Temple of Minerva Medica (nymphaeum)

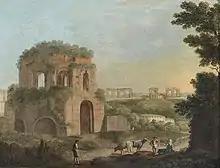
Paolo Anesi "Veduta con il Tempio di Minerva Medica e un acquedotto"; Oil on Canvas.

The Temple of Minerva Medica is a ruined nymphaeum of Imperial Rome which dates to the late 3rd or early 4th century CE. It is located between the Via Labicana and Aurelian Walls and just inside the line of the Anio Vetus. Once part of the Horti Liciniani on the Esquiline Hill, it now faces the modern Via Giolitti. It was once thought to be the temple to Minerva Medica ("Minerva the Doctor") mentioned by Cicero and other sources.